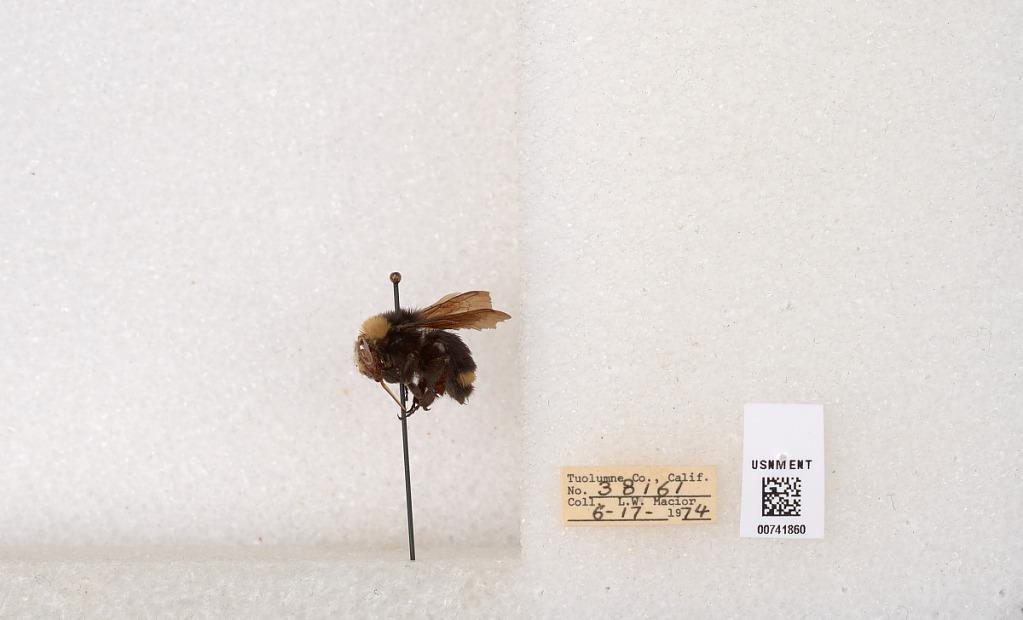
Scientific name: Bombus (Pyrobombus) vosnesenskii Radoszkowski
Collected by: L. Macior
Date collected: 1974-6-17
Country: United States
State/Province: California
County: Tuolumne
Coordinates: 37.9712, -120.228